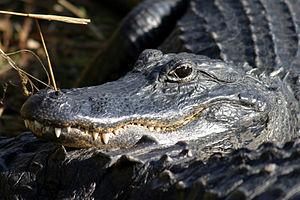
Le parc national des Everglades, situé en Floride, aux États-Unis, s'étend sur les comtés de Miami-Dade, Monroe et de Collier. Ce parc national renferme le plus vaste milieu naturel subtropical du pays, et englobe 25 % de la région marécageuse originelle des Everglades. Visité par environ un million de personnes par an, le parc a été déclaré réserve de biosphère en 1976, inscrit au patrimoine mondial de l'UNESCO en 1979 et classé zone humide d'importance internationale en 1987.